Gelting Bay

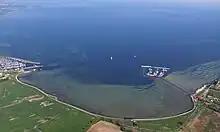
2012 aerial photograph of Gelting Bay from the south with Gelting Mole (far left) and Wackerballig (right) and the spit near Habernis on the Flensburg Fjord (top left)

Gelting Bay, sometimes also the Bay of Gelting, is a bight of the Baltic Sea on the northeastern coast of the region of Anglia at the exit to the Flensburg Fjord near the town of Gelting. The bay extends from Habernis in the northwest via Wackerballig to the south to the nature reserve of Geltinger Birk in the east. The length of the shoreline along the bay is about 15 kilometres. There are currently no commercial shipping routes across the bay.